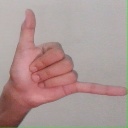
अक्षर: द